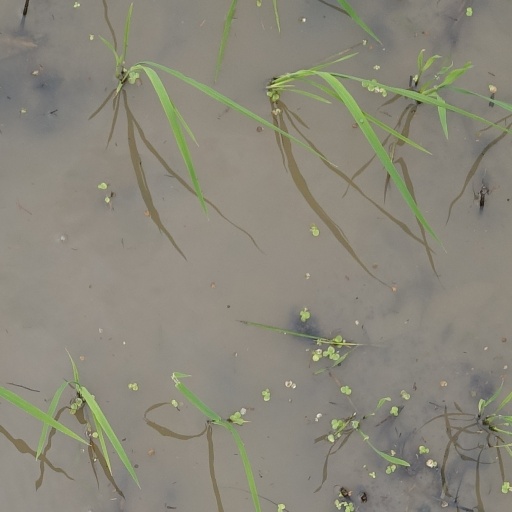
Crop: rice